Hartford Electric Light Company

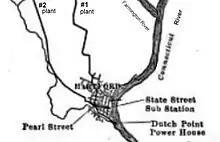
HELCO electrical network in 1909

The Connecticut Power Company was formed in 1899 as the Marine Power Company. A 1909 engineering report describes the station and its equipment as having two water-power stations (See 'HELCO electrical network in 1909') operated in conjunction with it (#1 plant & #2 plant). The two electrical generator plants were located on the Farmington river about twelve miles from Hartford. The three plants were connected together and regulated at the main plant and supplied all the electricity for Hartford.